Flynt Building

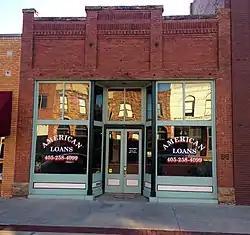
The building in 2014

The Flynt Building is a historic building in Chandler, Oklahoma. It was built in 1902 for William A. Flynt and his wife Laura, who rented it as a grocery store. It was purchased by C.O. Cardwell and F. Murphy in 1906, and it became a hardware store. It has been listed on the National Register of Historic Places since June 5, 2007.